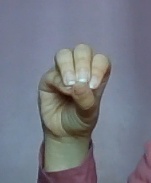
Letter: ha